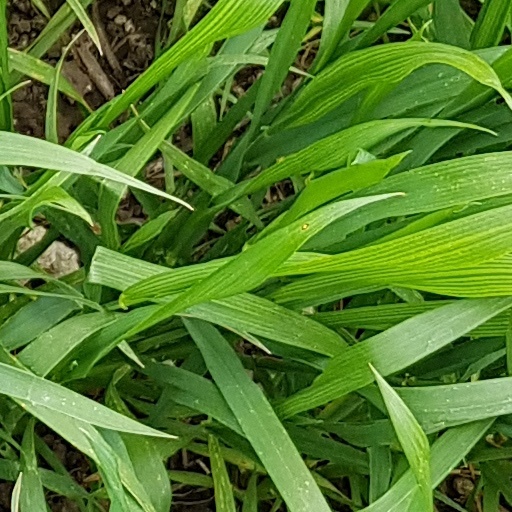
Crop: wheat